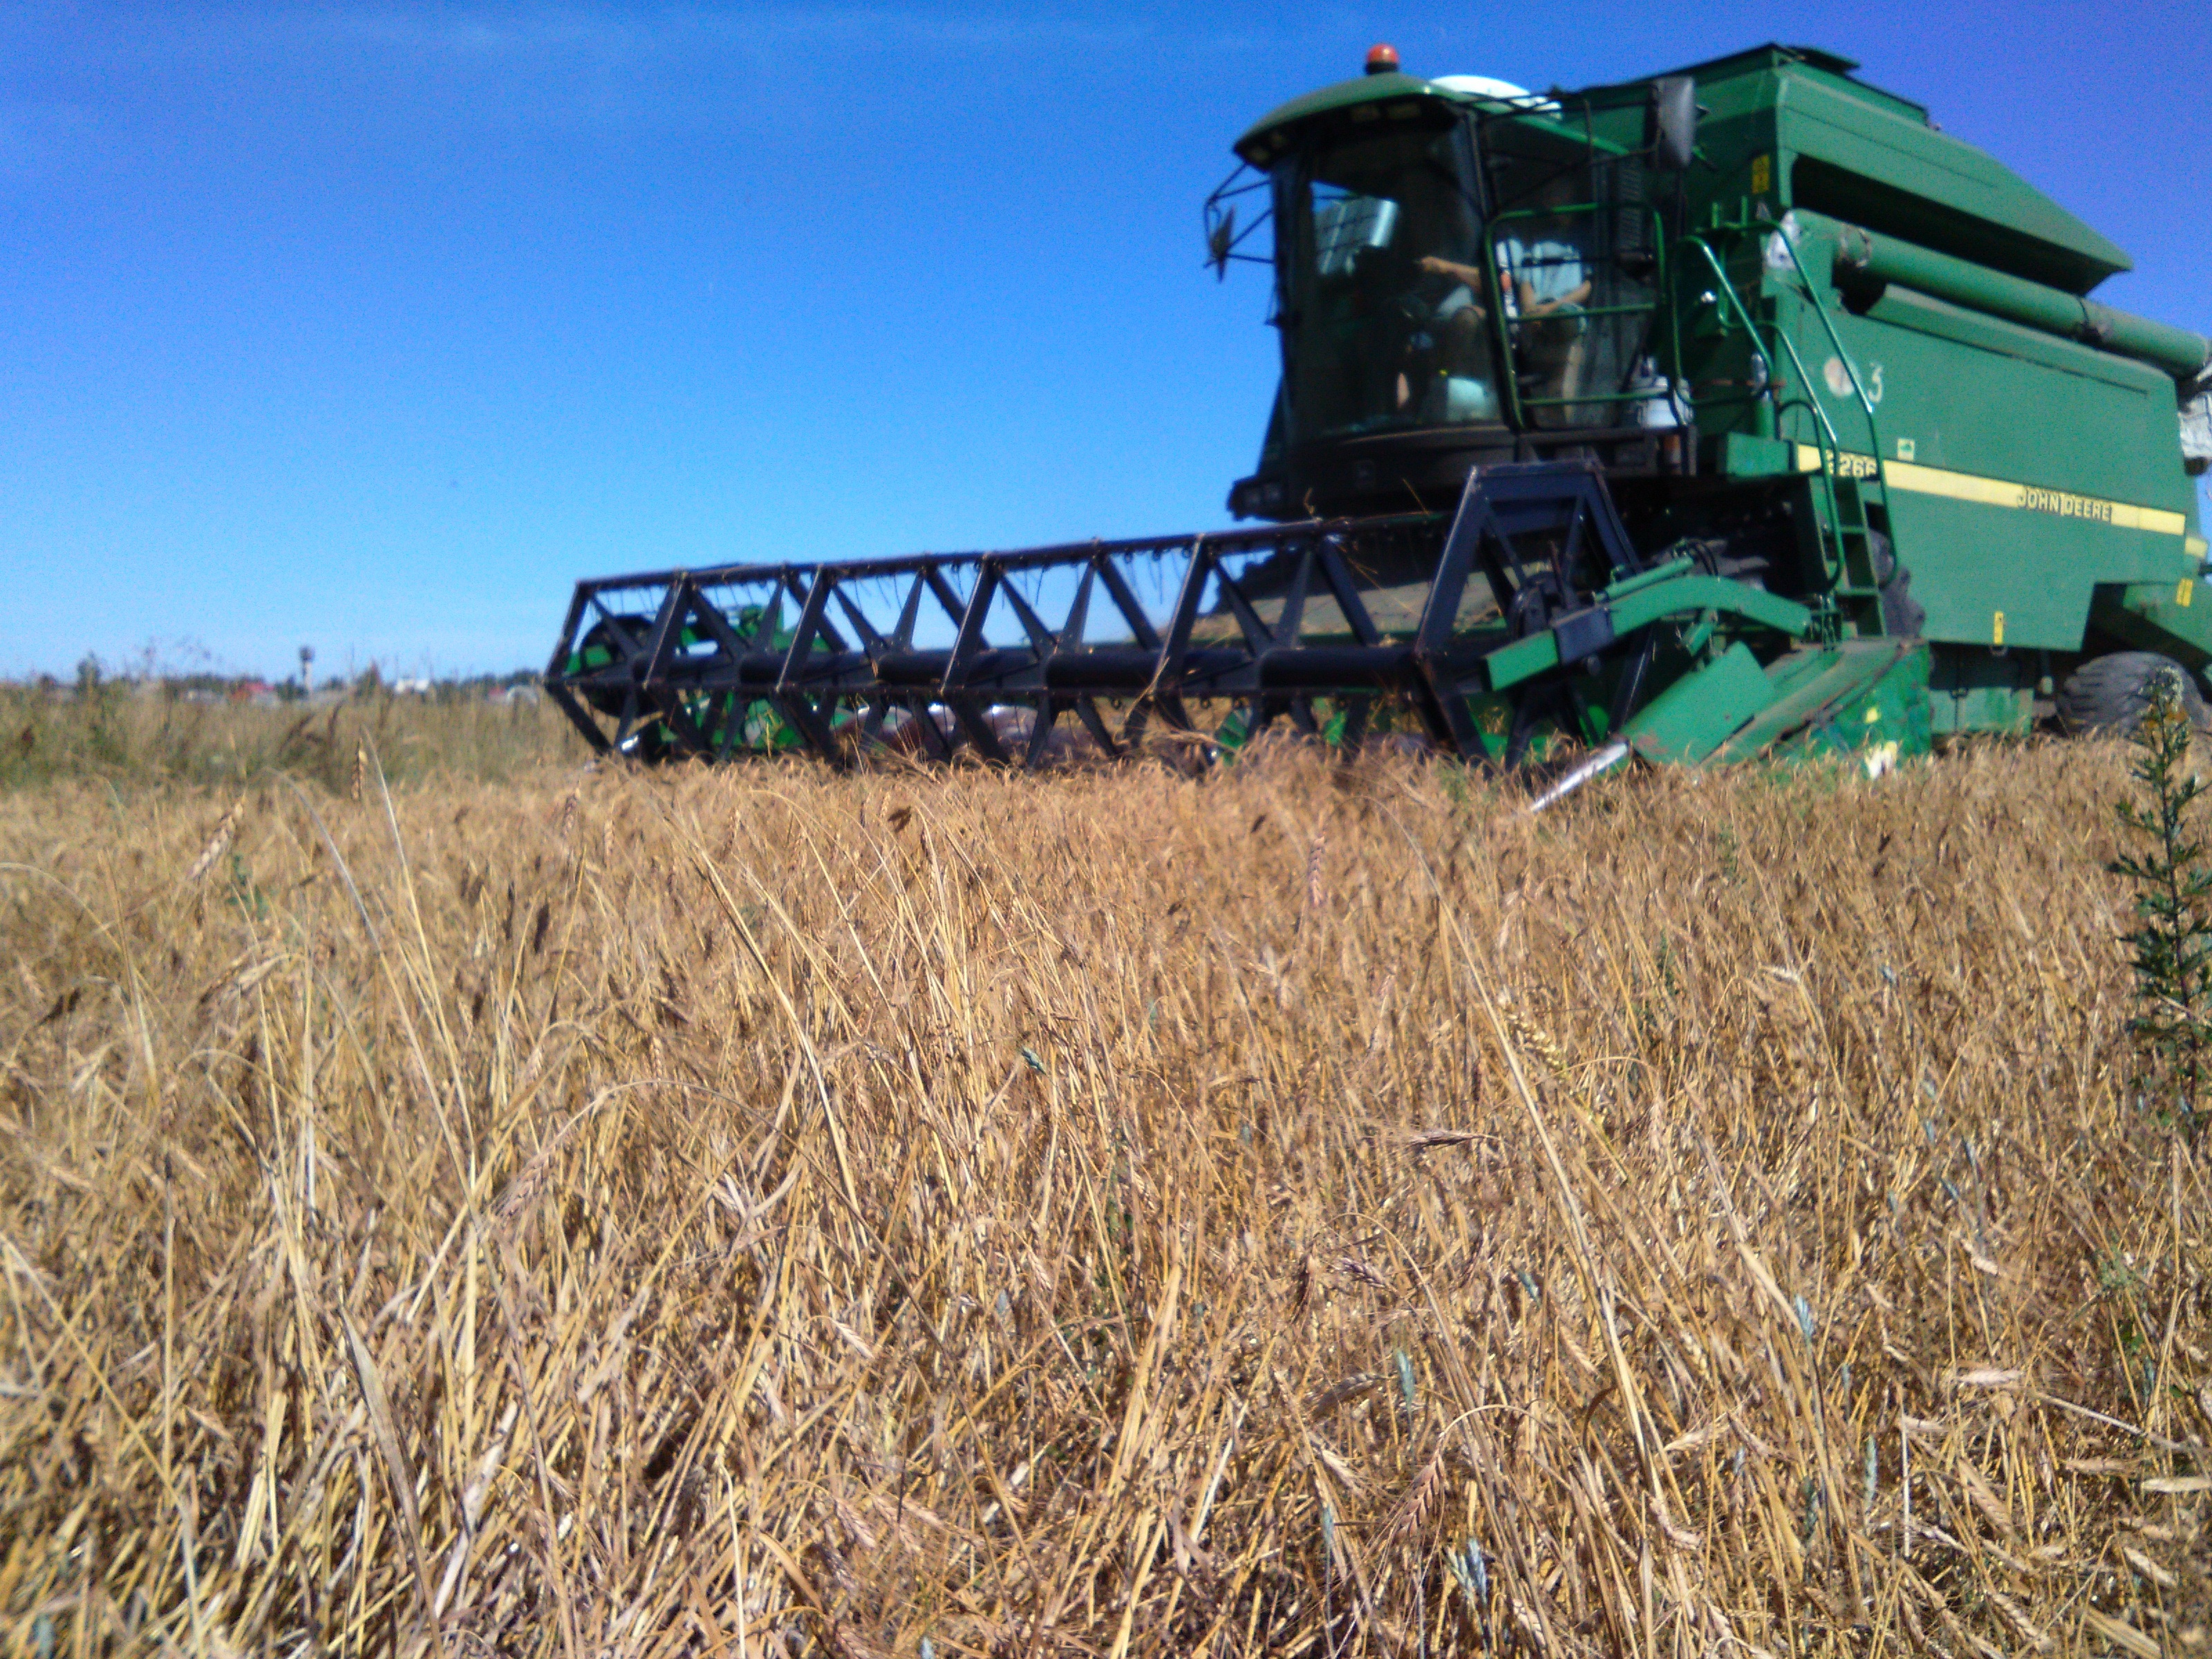
plant, field, farm, prairie, harvest, crop, soil, agriculture, harvesting, harvester, grass family